Sergei Evdokimov

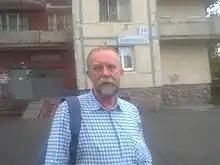
June, 2012

Sergei Alekseevich Evdokimov (December 12, 1950 — September 10, 2016) was a Russian mathematician who contributed to the theory of modular forms, computational complexity theory, algebraic combinatorics and p-adic analysis.